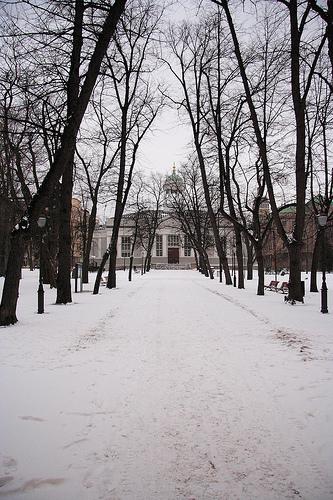
Weather: snow or frosty